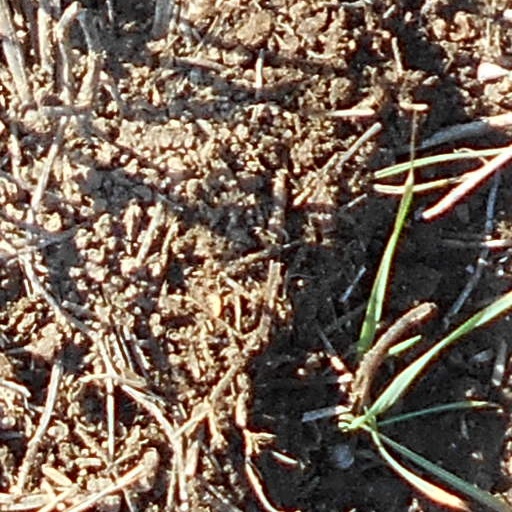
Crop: wheat